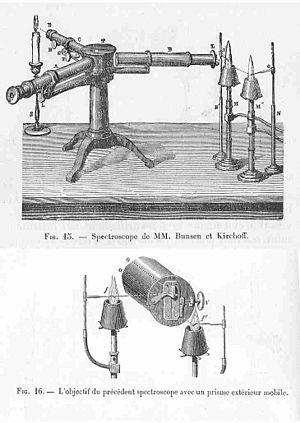
Spectroscope de Bunsen &amp
Le spectroscope est un appareil destiné à observer les spectres lumineux. Il fut inventé par Joseph von Fraunhofer, un verrier allemand, en 1815.